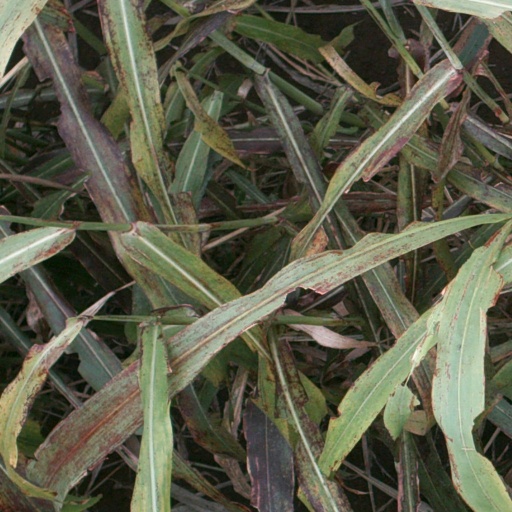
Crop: sorghum